Private Lives

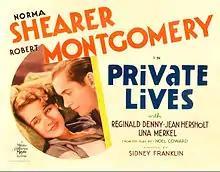
Poster for the 1931 film, starring Norma Shearer and Robert Montgomery

Hanns Kräly and Richard Schayer wrote the screenplay for a 1931 film adaptation directed by Sidney Franklin and starring Norma Shearer as Amanda and Robert Montgomery as Elyot. Una Merkel and Reginald Denny played Sibyl and Victor. The film received mixed reviews. Coward thought it "passable."